Electricity sector in Mongolia

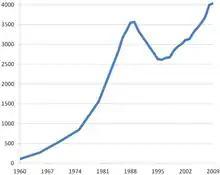
Electricity production in Mongolia in 1960-2010

The electricity sector in Mongolia ranges from generation, transmission, distribution and sales of electricity in Mongolia.